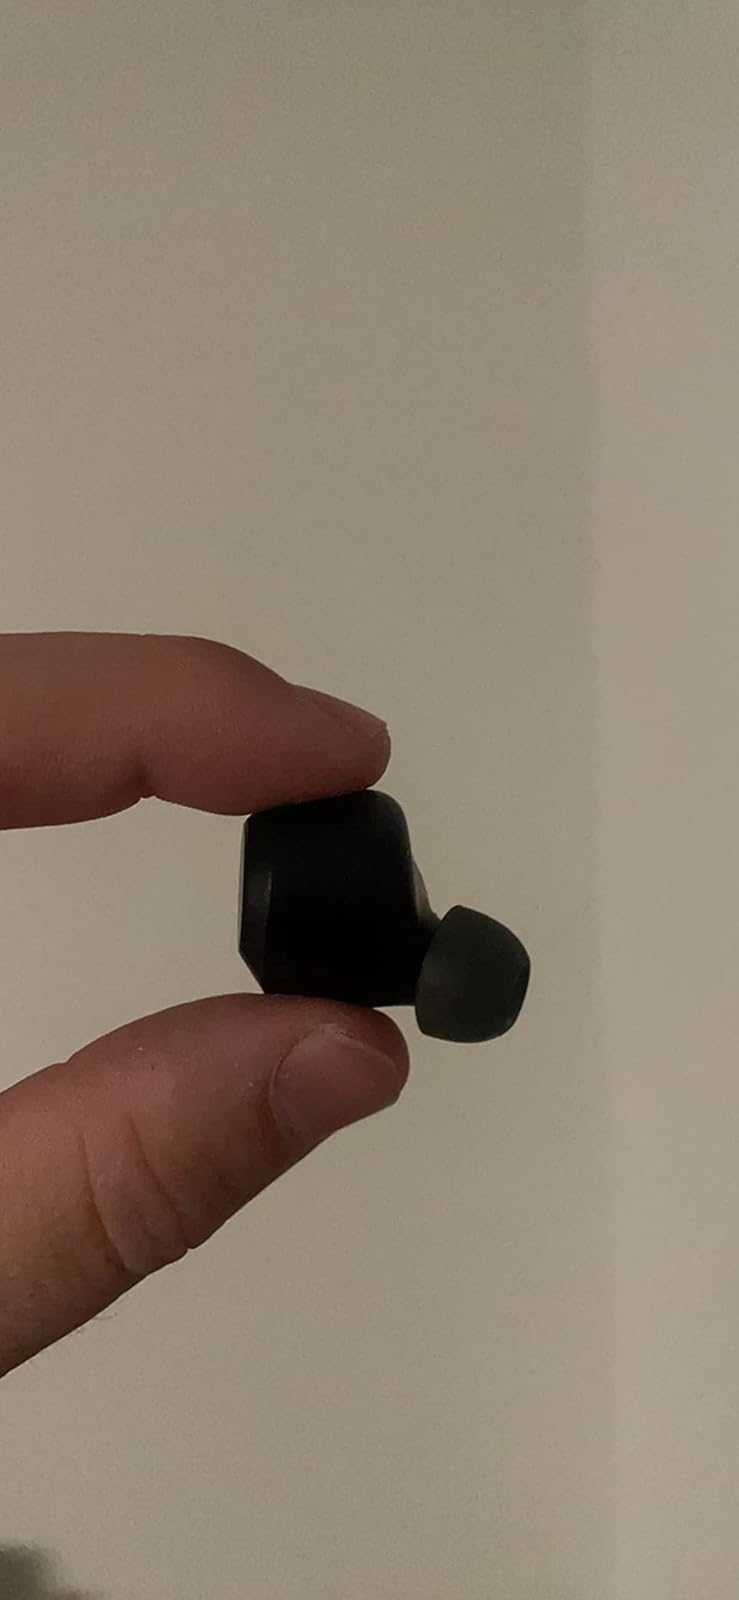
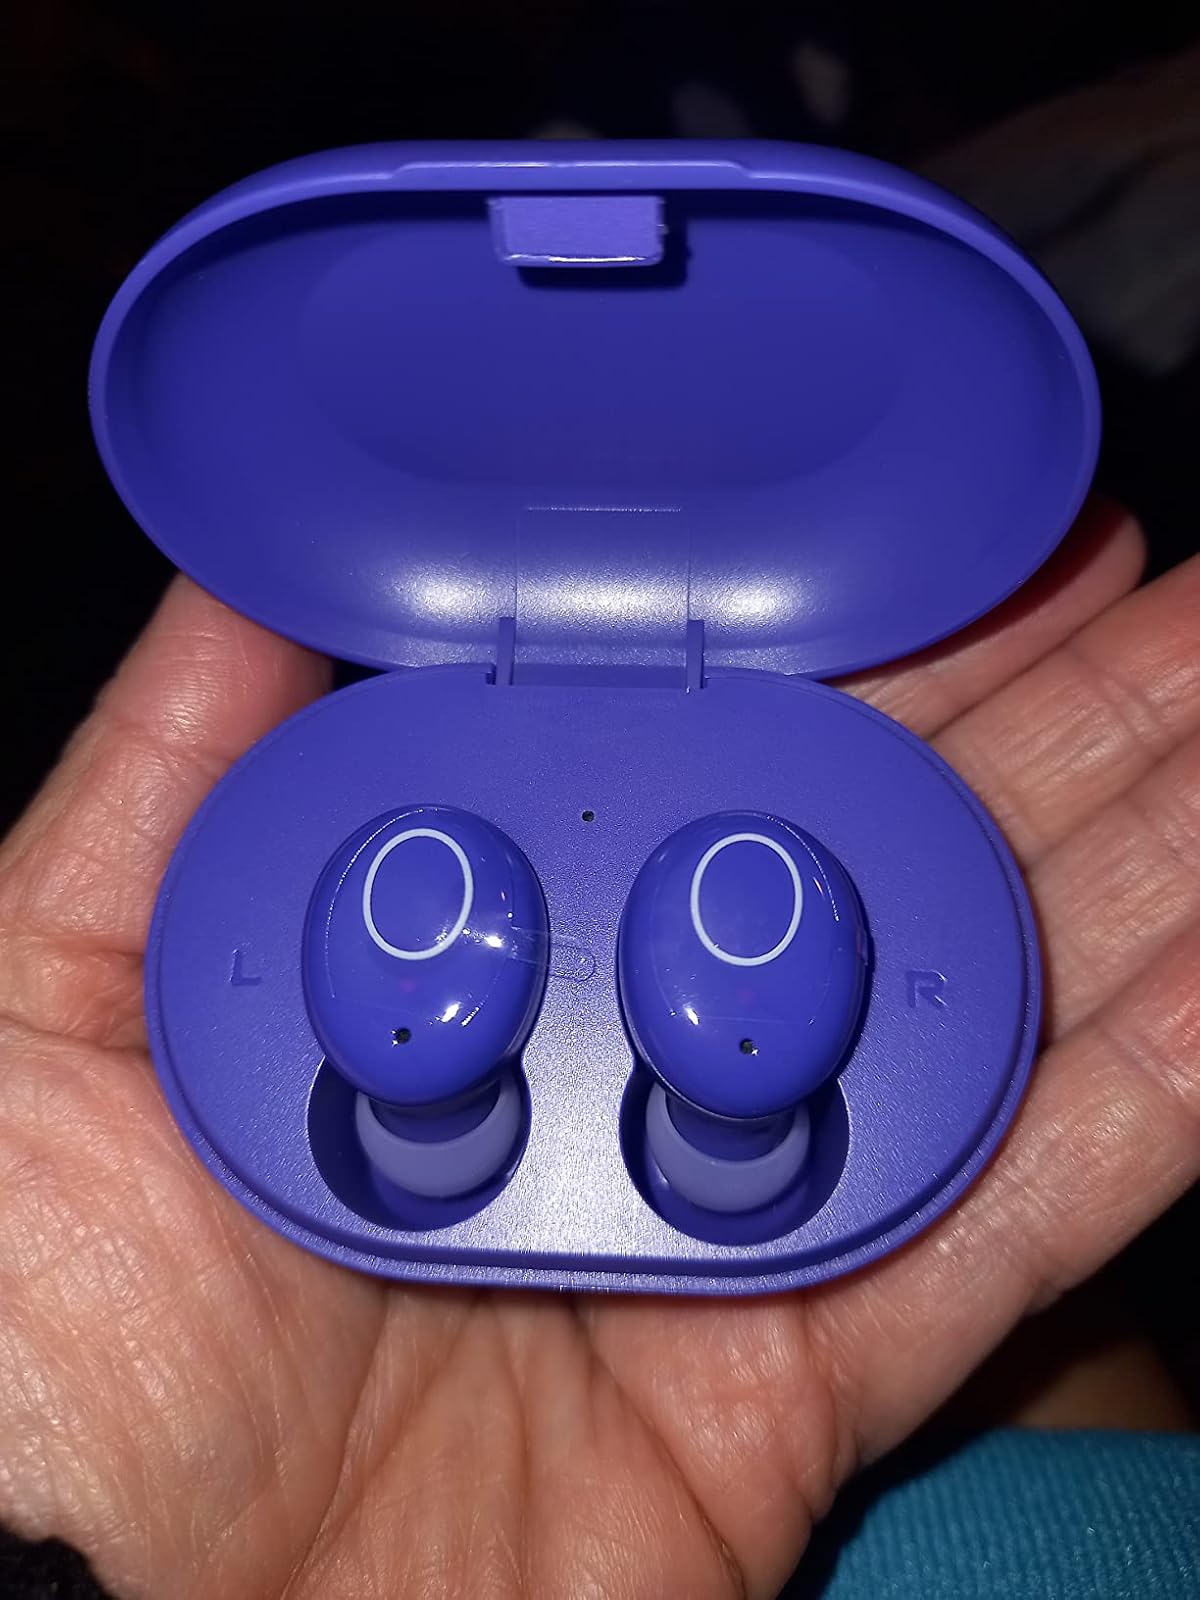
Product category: earbuds
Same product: no